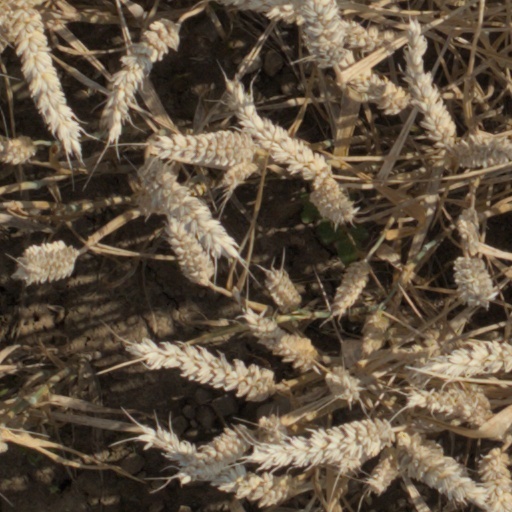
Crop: wheat